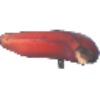
Label: red_banana